Sara Balzer

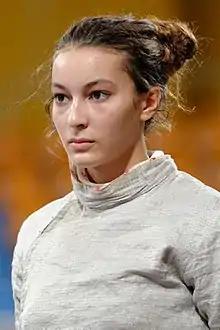
Balzer in 2014

Sara Balzer (born 3 April 1995) is a French left-handed sabre fencer. She won two Olympic silver medals, the first at the 2021 team event, and the second on home soil at the 2024 individual event. She has been ranked #1 in the world in women's sabre in 2022–2023 and 2023–2024.